Daresbury

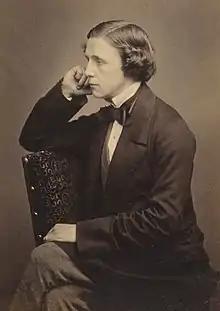
Lewis Carroll, 1857

The name means "Deor's fortification", derived from an Old English personal name and the word "burh" (a fortified place).